Cintra House

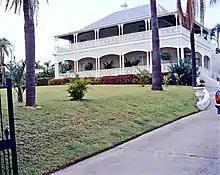
The front lawn of Cintra House in 1993

Cintra House is a two-storeyed masonry house dating from the 1860s, with double-storeyed verandahs on two sides and with a corrugated metal roof. A gabled service wing extends off the rear. The eastern elevation features a double-storeyed faceted bay (possibly 1890). The present two-storeyed verandah running along the northern and western sides, has cast-iron balusters, double posts, and frieze. On the lower level, the latticed valance replaced an earlier scalloped tongue and groove valance at the time of refurbishment. The capitals to the lower level posts were removed at the same time. A small verandah above the entrance porch is of similar design and materials as the main verandah.